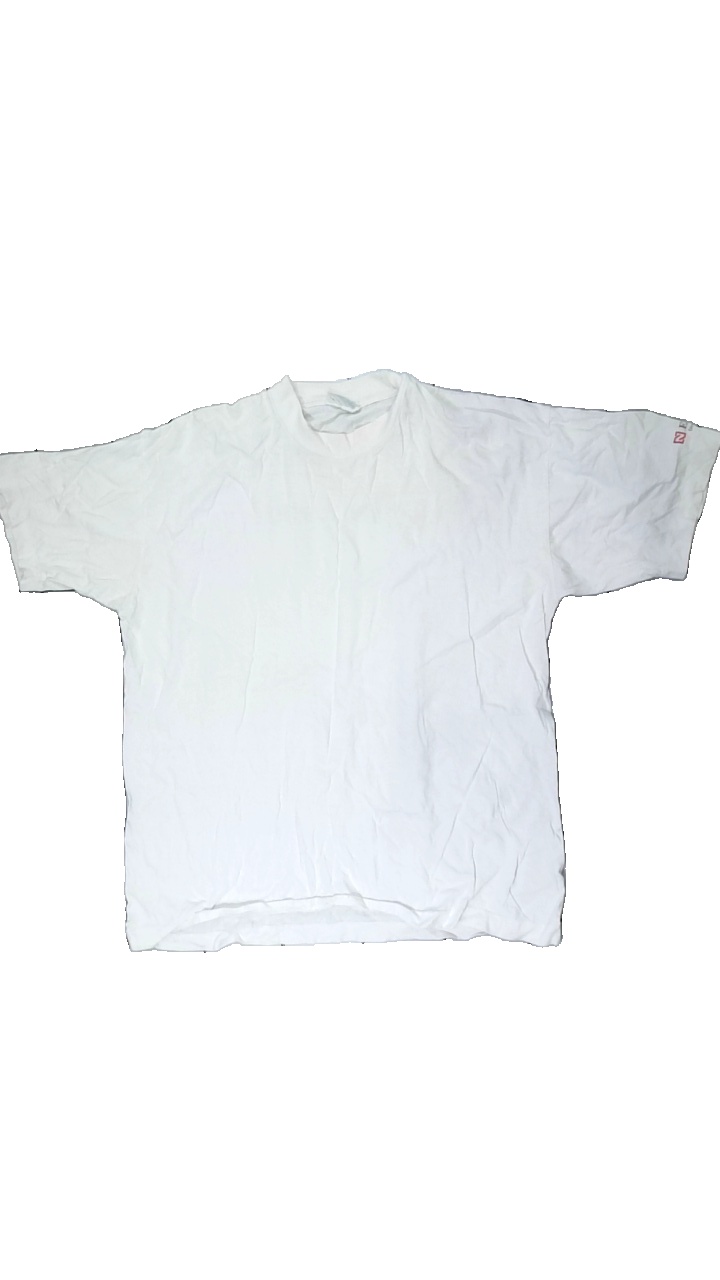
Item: T-shirt (Unisex)
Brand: Best In Towm
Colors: White
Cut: Regular, C-collar
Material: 100% cotton
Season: All
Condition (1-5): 3
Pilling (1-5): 2
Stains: Minor
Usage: Recycle
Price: <50